Marie Jean Philip

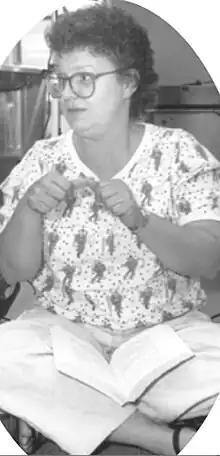
Marie Jean Philip telling ASL stories in the late 1980s

Northeastern University created the National Marie Jean Philip ASL Poetry, ASL Storytelling and Deaf Art Competition in 1997.